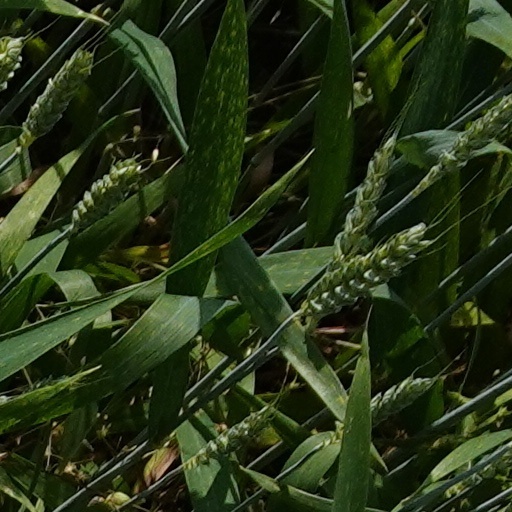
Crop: wheat